Alternative housing

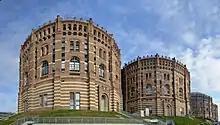
One of the most successful residential reuse projects is Gasometer City, in Vienna Austria. Four immense disused gasometers were successfully revamped in the late '90s and have since become famous in the world of adaptive reuse.

Alternative housing around the world, while on the rise, has not yet reached the heights of popularity as it has in North America. Most of the alternative homes across the world tend to be adaptive/reuse homes. These types of homes/building tend to be derelict or unused buildings (hotels, factories or hospitals) that are converted into low-income housing, green sustainability communities, schools or hotels.